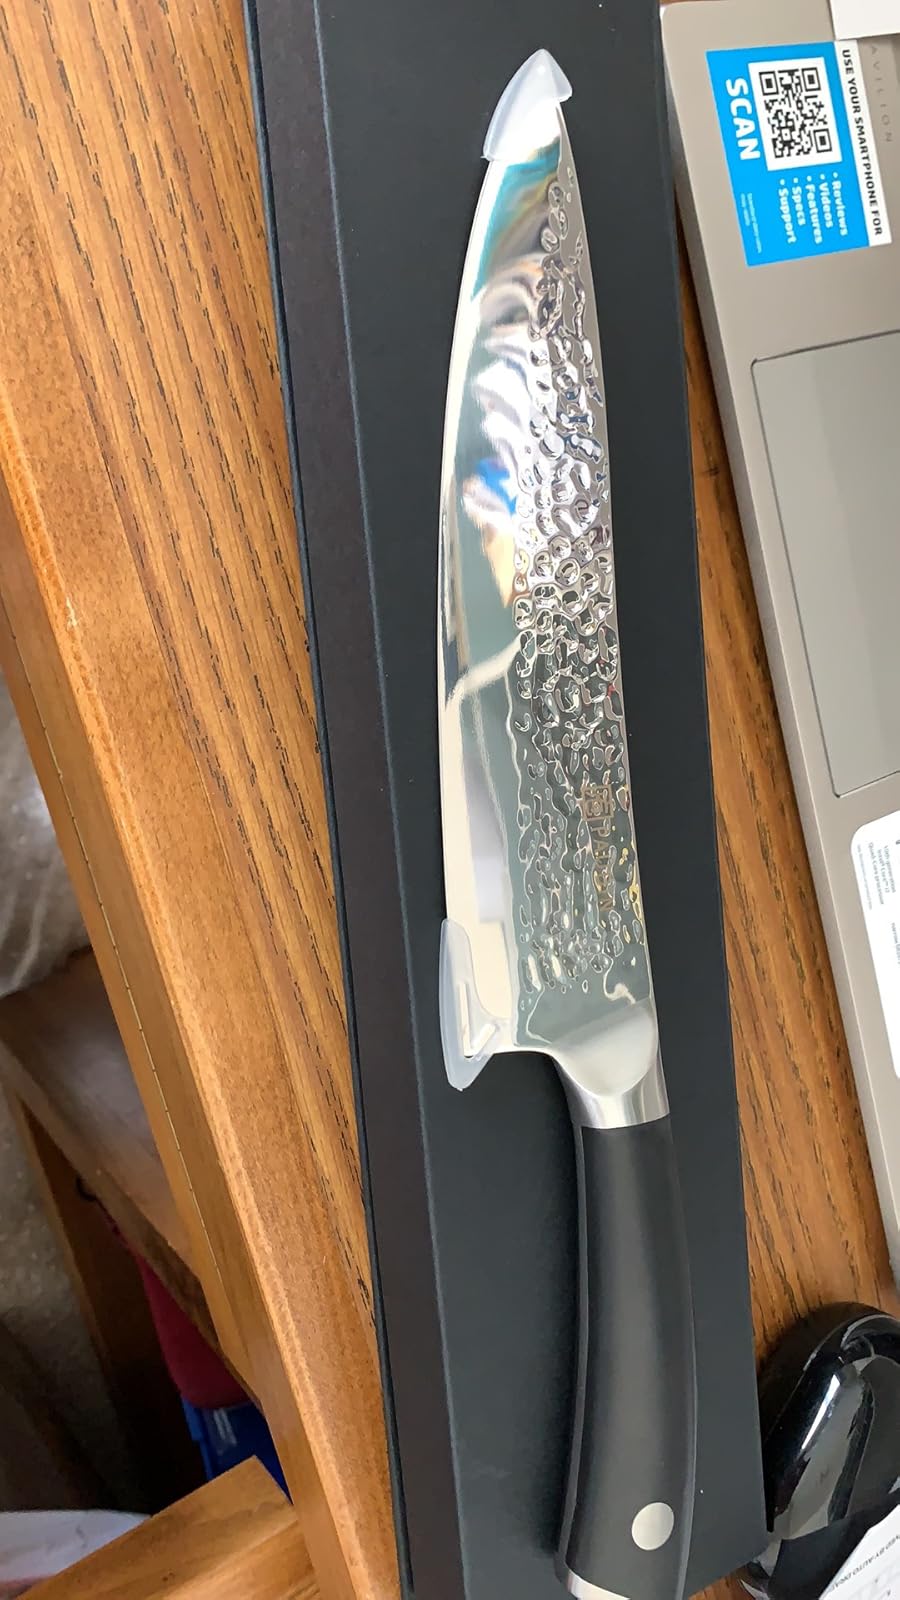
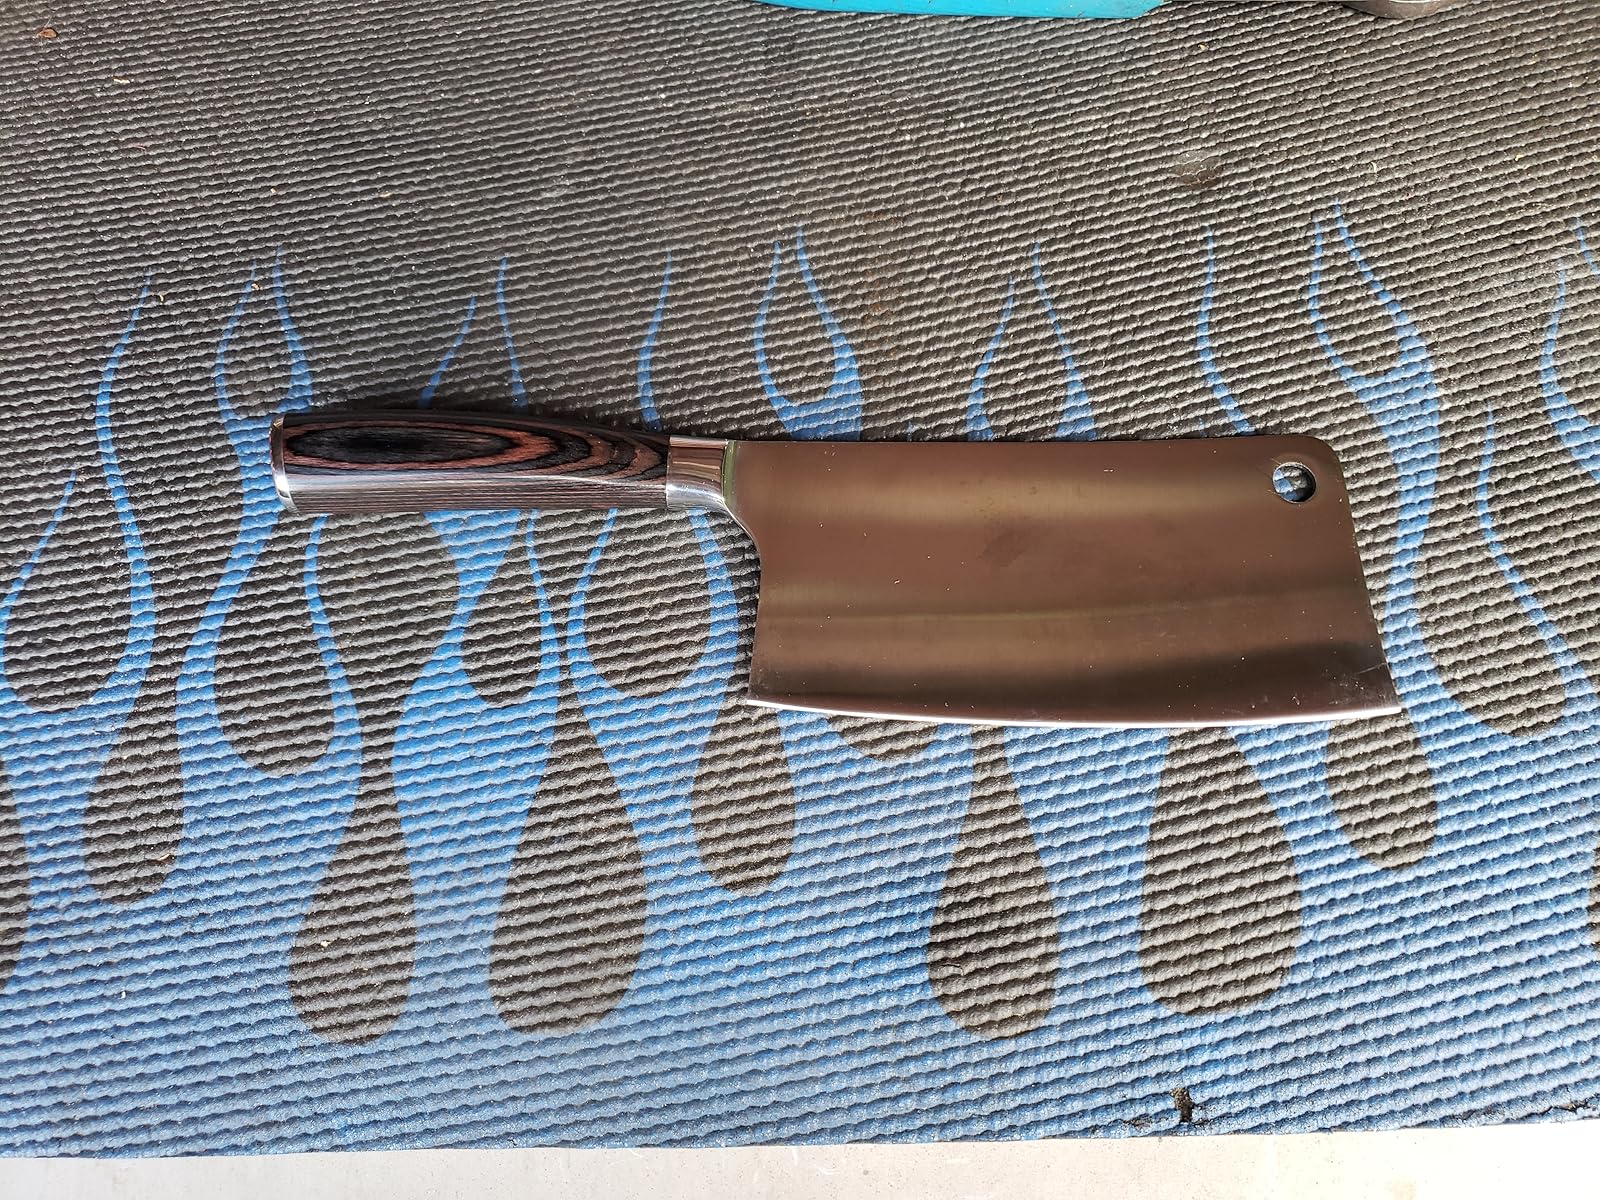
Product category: items_knife
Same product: no